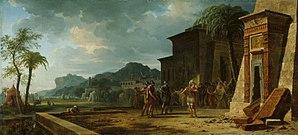
Alexandre le Grand ou Alexandre III, né le 21 juillet 356 av. J.-C. à Pella et mort le 11 juin 323 av. J.-C. à Babylone, est un roi de Macédoine et l'un des personnages les plus célèbres de l'Antiquité. Fils de Philippe II, élève d'Aristote et roi de Macédoine à partir de 336, il devient l'un des plus grands conquérants de l'histoire en prenant possession de l'immense empire perse et en s'avançant jusqu'aux rives de l'Indus.